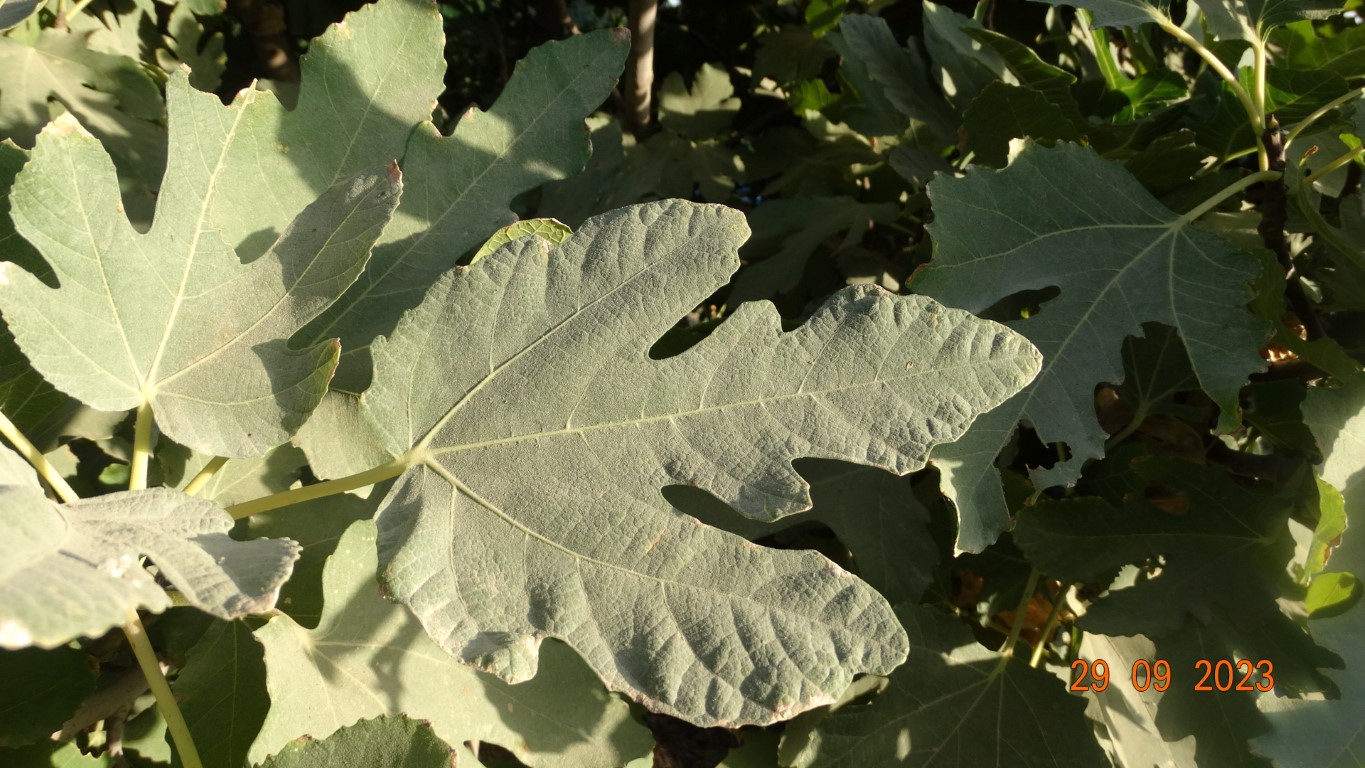
Label: healthy